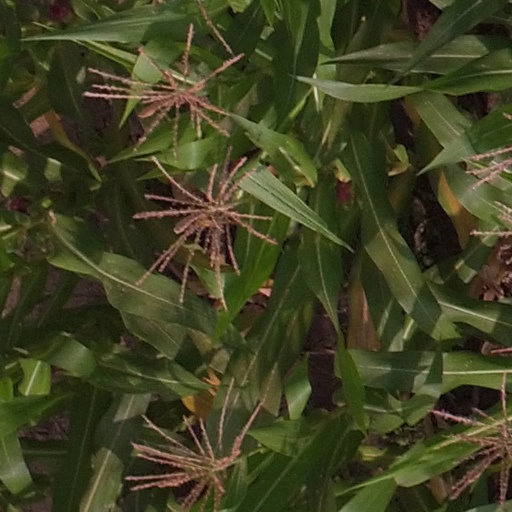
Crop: maize; corn